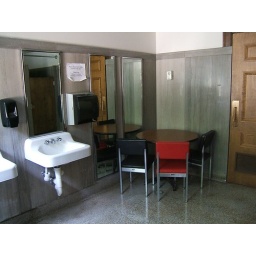
First floor women's bathroom in Bricker Hall